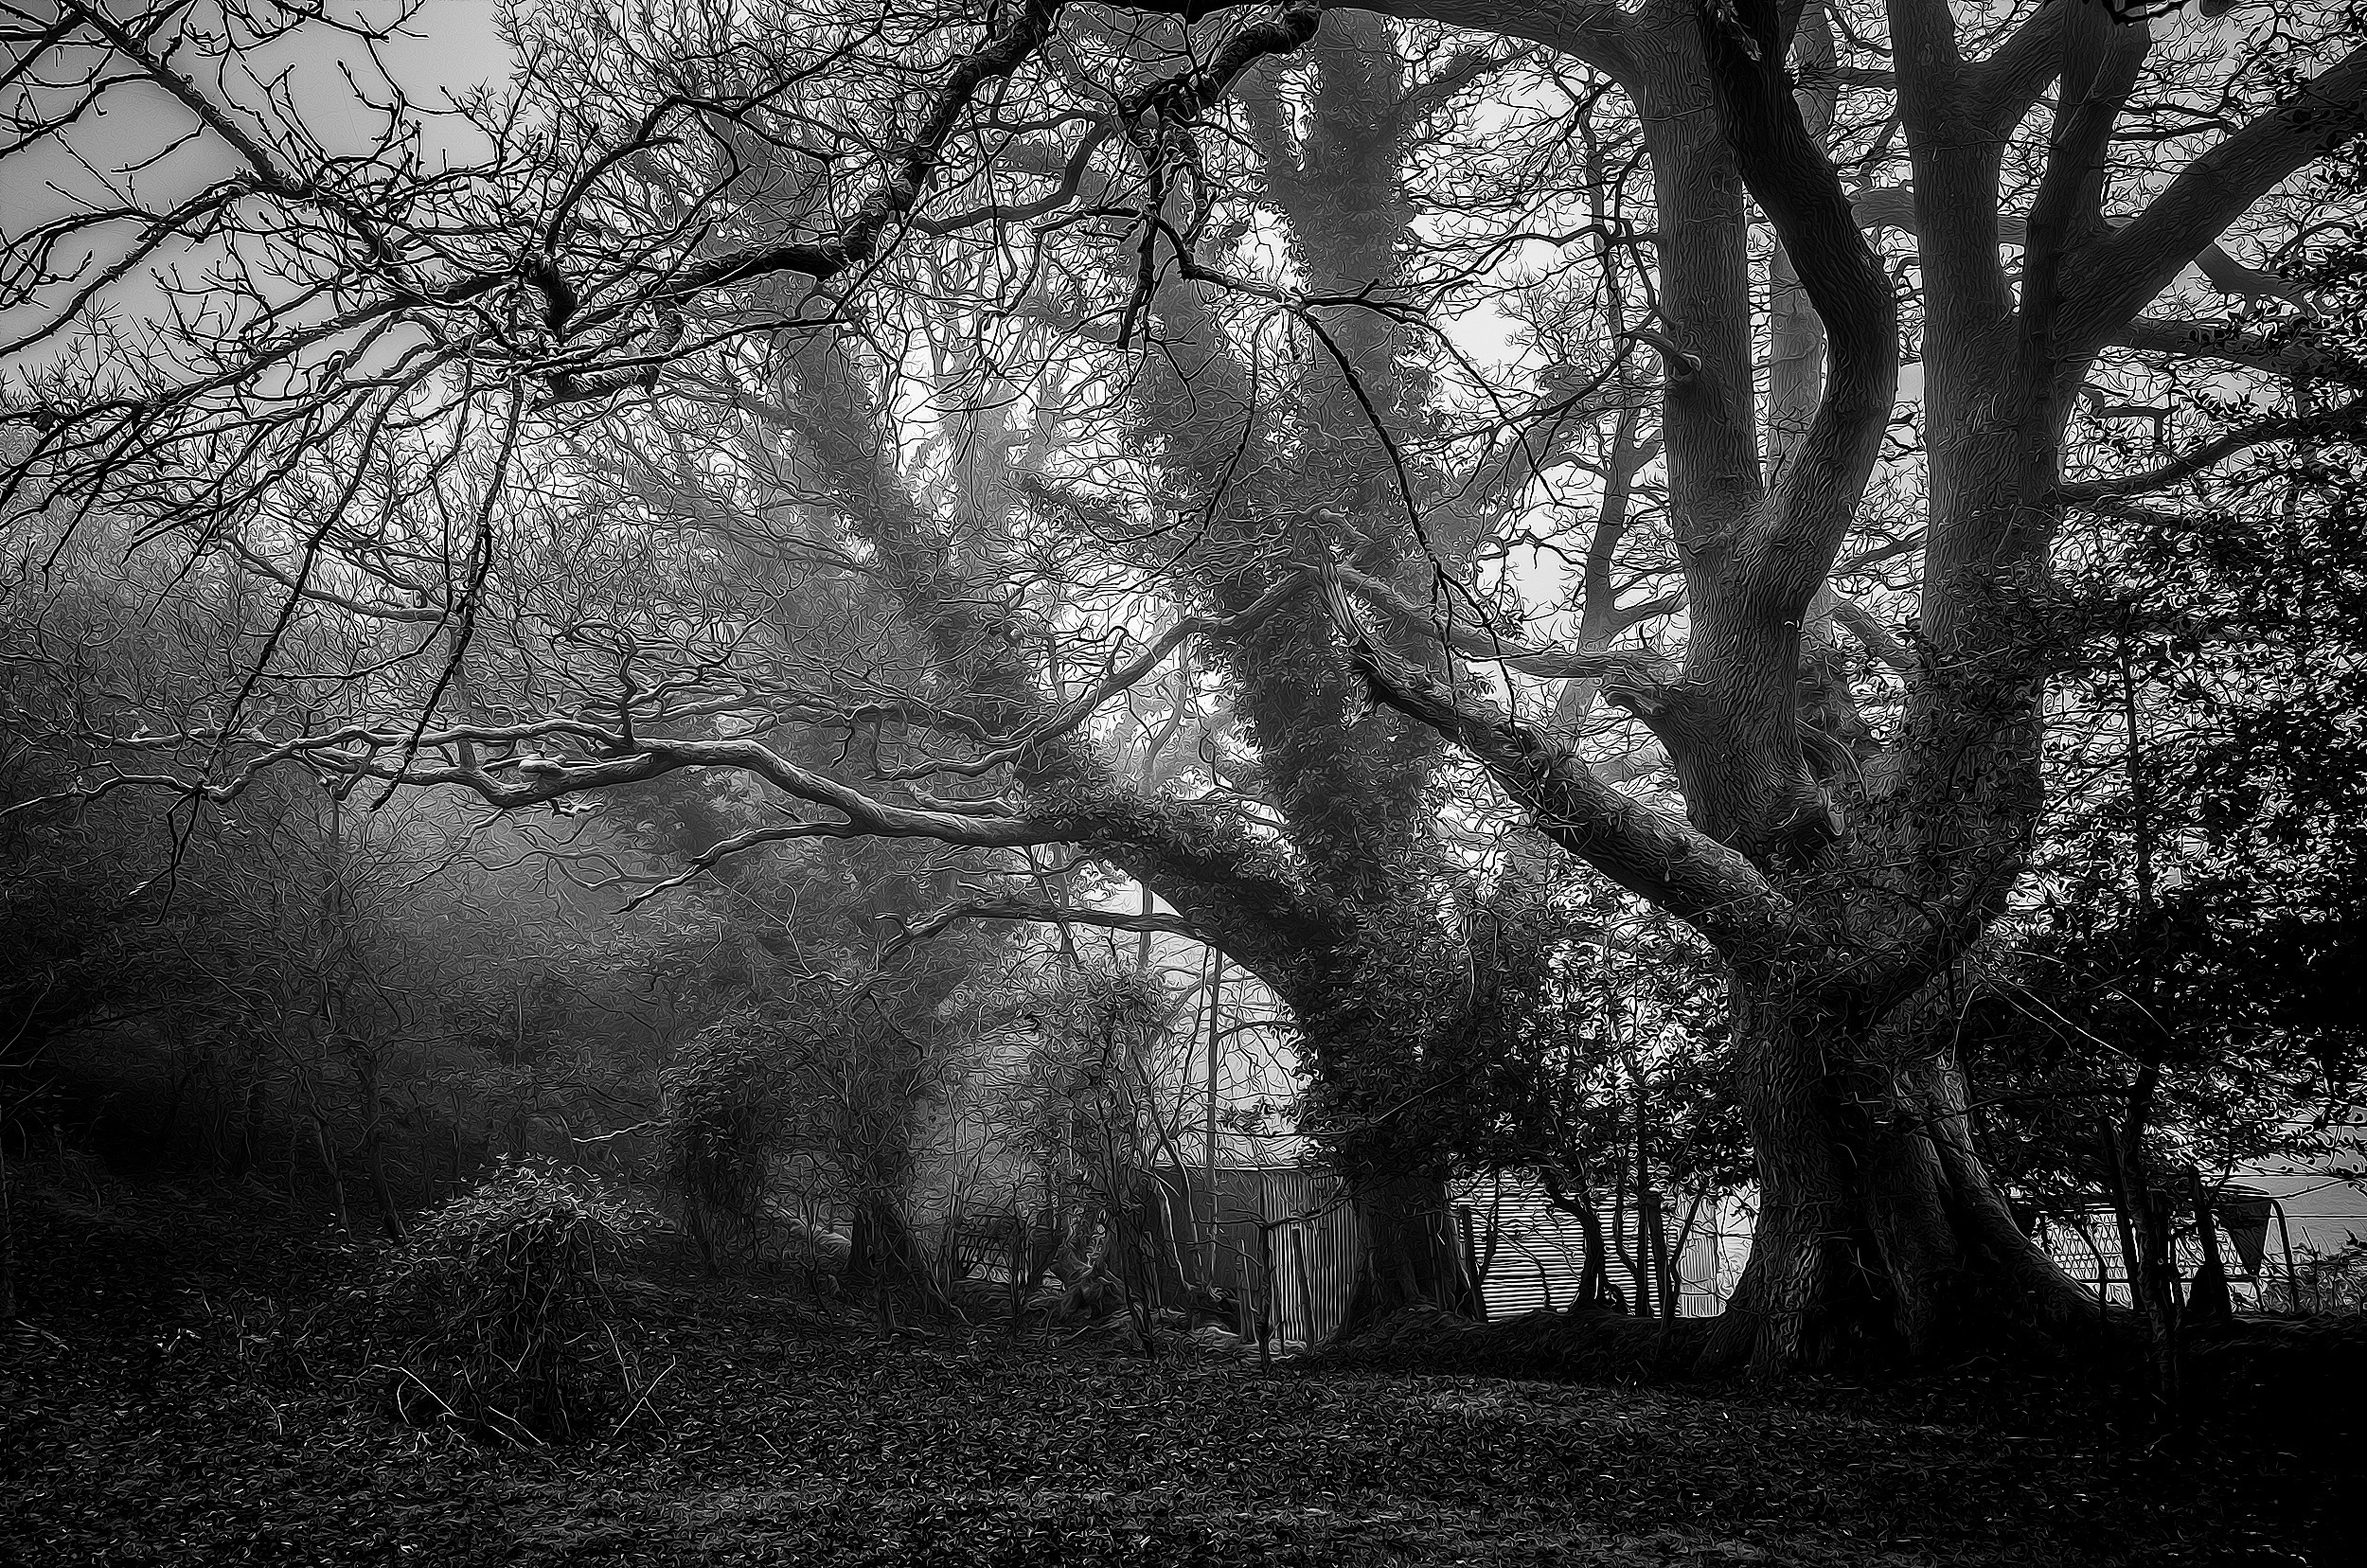
tree, nature, forest, branch, black and white, plant, sunlight, leaf, spooky, foggy, mystery, mystic, autumn, darkness, garden, monochrome, flora, season, trees, vegetation, misty, gloomy, woodland, habitat, mood, dark forest, monochrome photography, natural environment, atmospheric phenomenon, woody plant